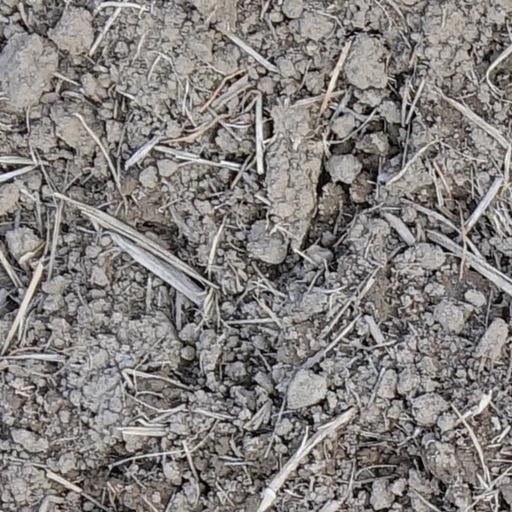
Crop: wheat